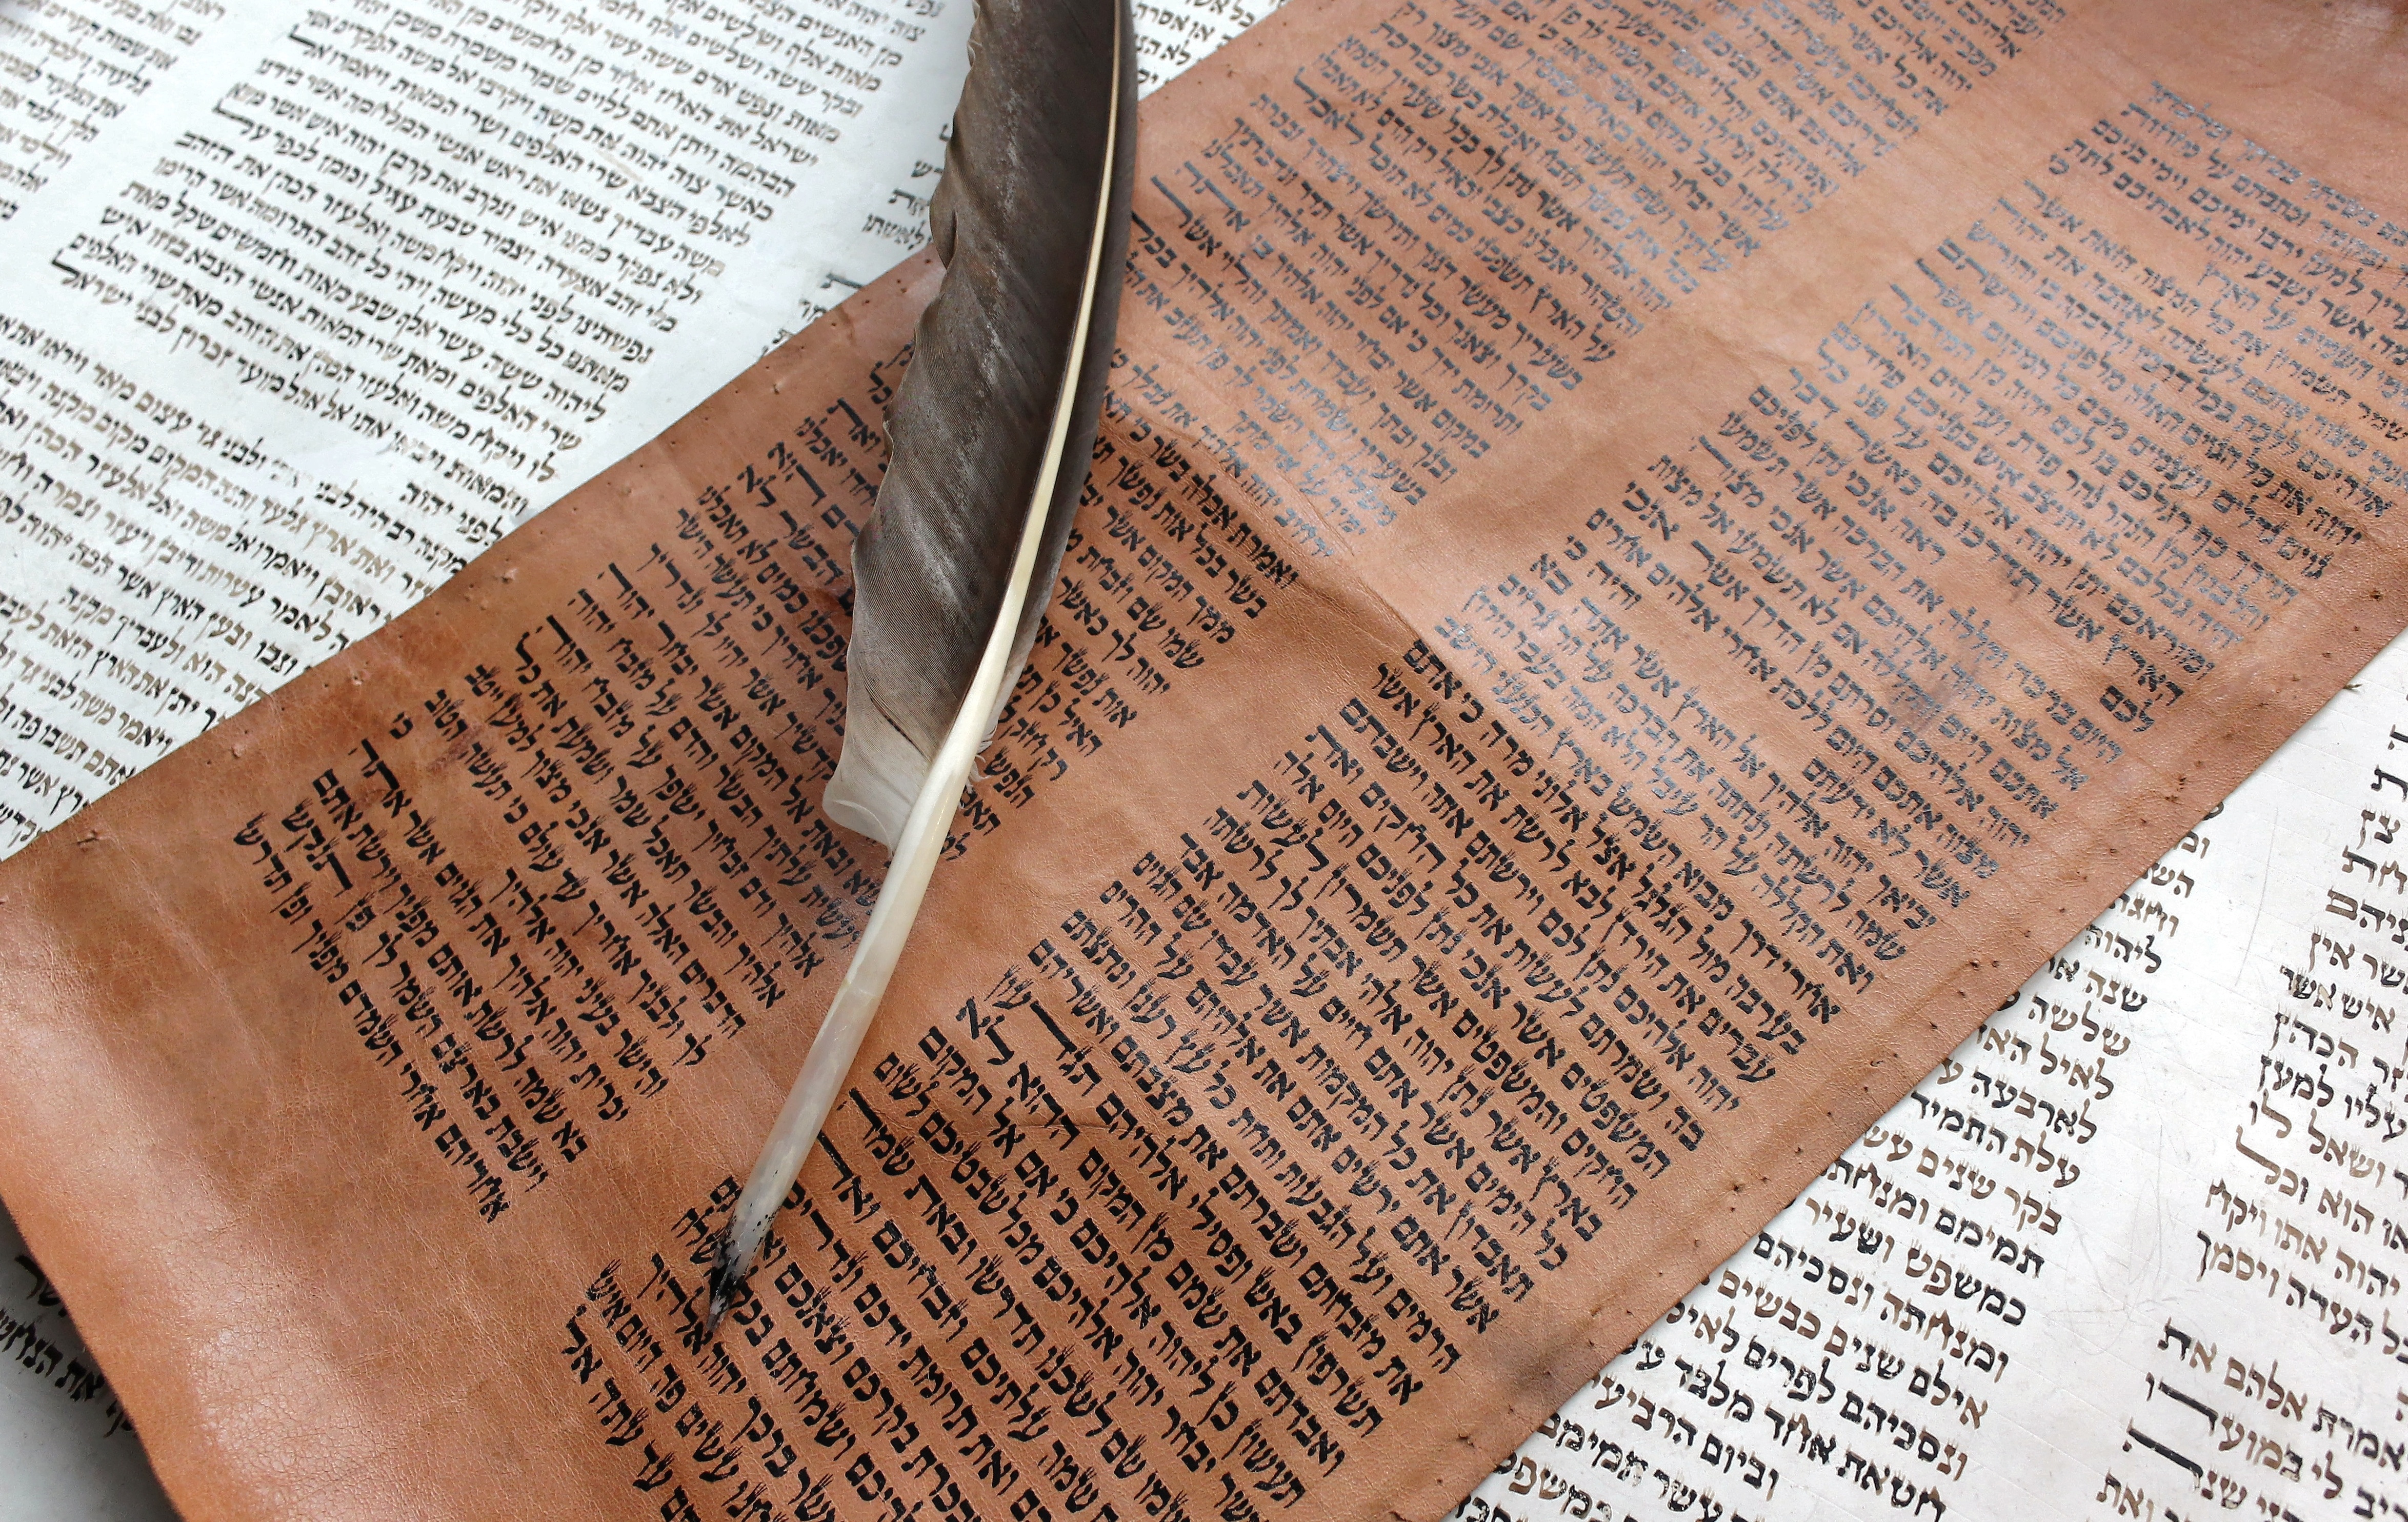
writing, book, read, wood, pen, old, pattern, paper, material, bible, old book, textile, art, faith, hebrew, flooring, starodruk, old testament